The Boondocks (TV series)

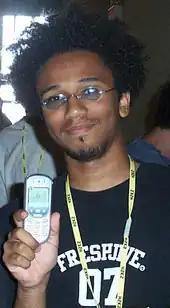
Aaron McGruder (pictured in 2002), creator of the series.

"The Boondocks" began as a comic strip on Hitlist.com, one of the first music websites. The strip later found its way into "The Source" magazine. Following these runs, McGruder began simultaneously pitching "The Boondocks" as both a syndicated comic strip and an animated television series. The former goal was met first, and "The Boondocks" debuted in newspapers in April 1999.